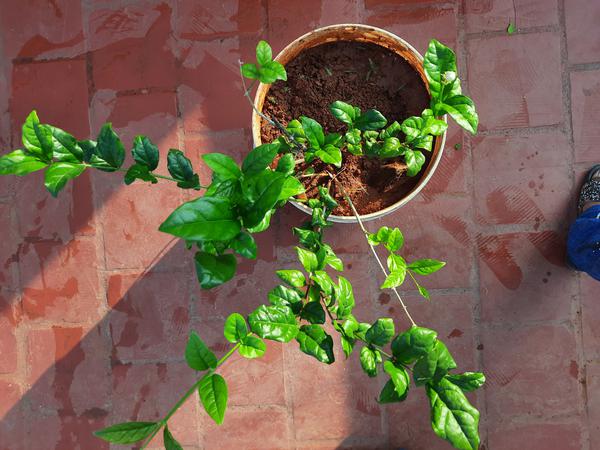
Plant: Jasmine